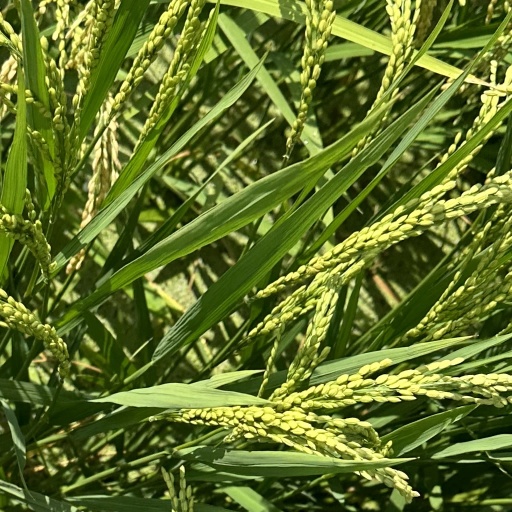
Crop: rice